Kwarantined Krab

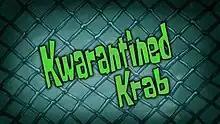
Title card

"Kwarantined Krab" is the second segment of the 263rd episode of "SpongeBob SquarePants", airing as part of the show's twelfth season. It was originally scheduled to air in the United States in 2020, but the events of the COVID-19 pandemic caused it to be withheld from airing on Nickelodeon until April 29, 2022 (making it the final episode of the twelfth season to air), due to the episode's plot revolving around a pandemic.